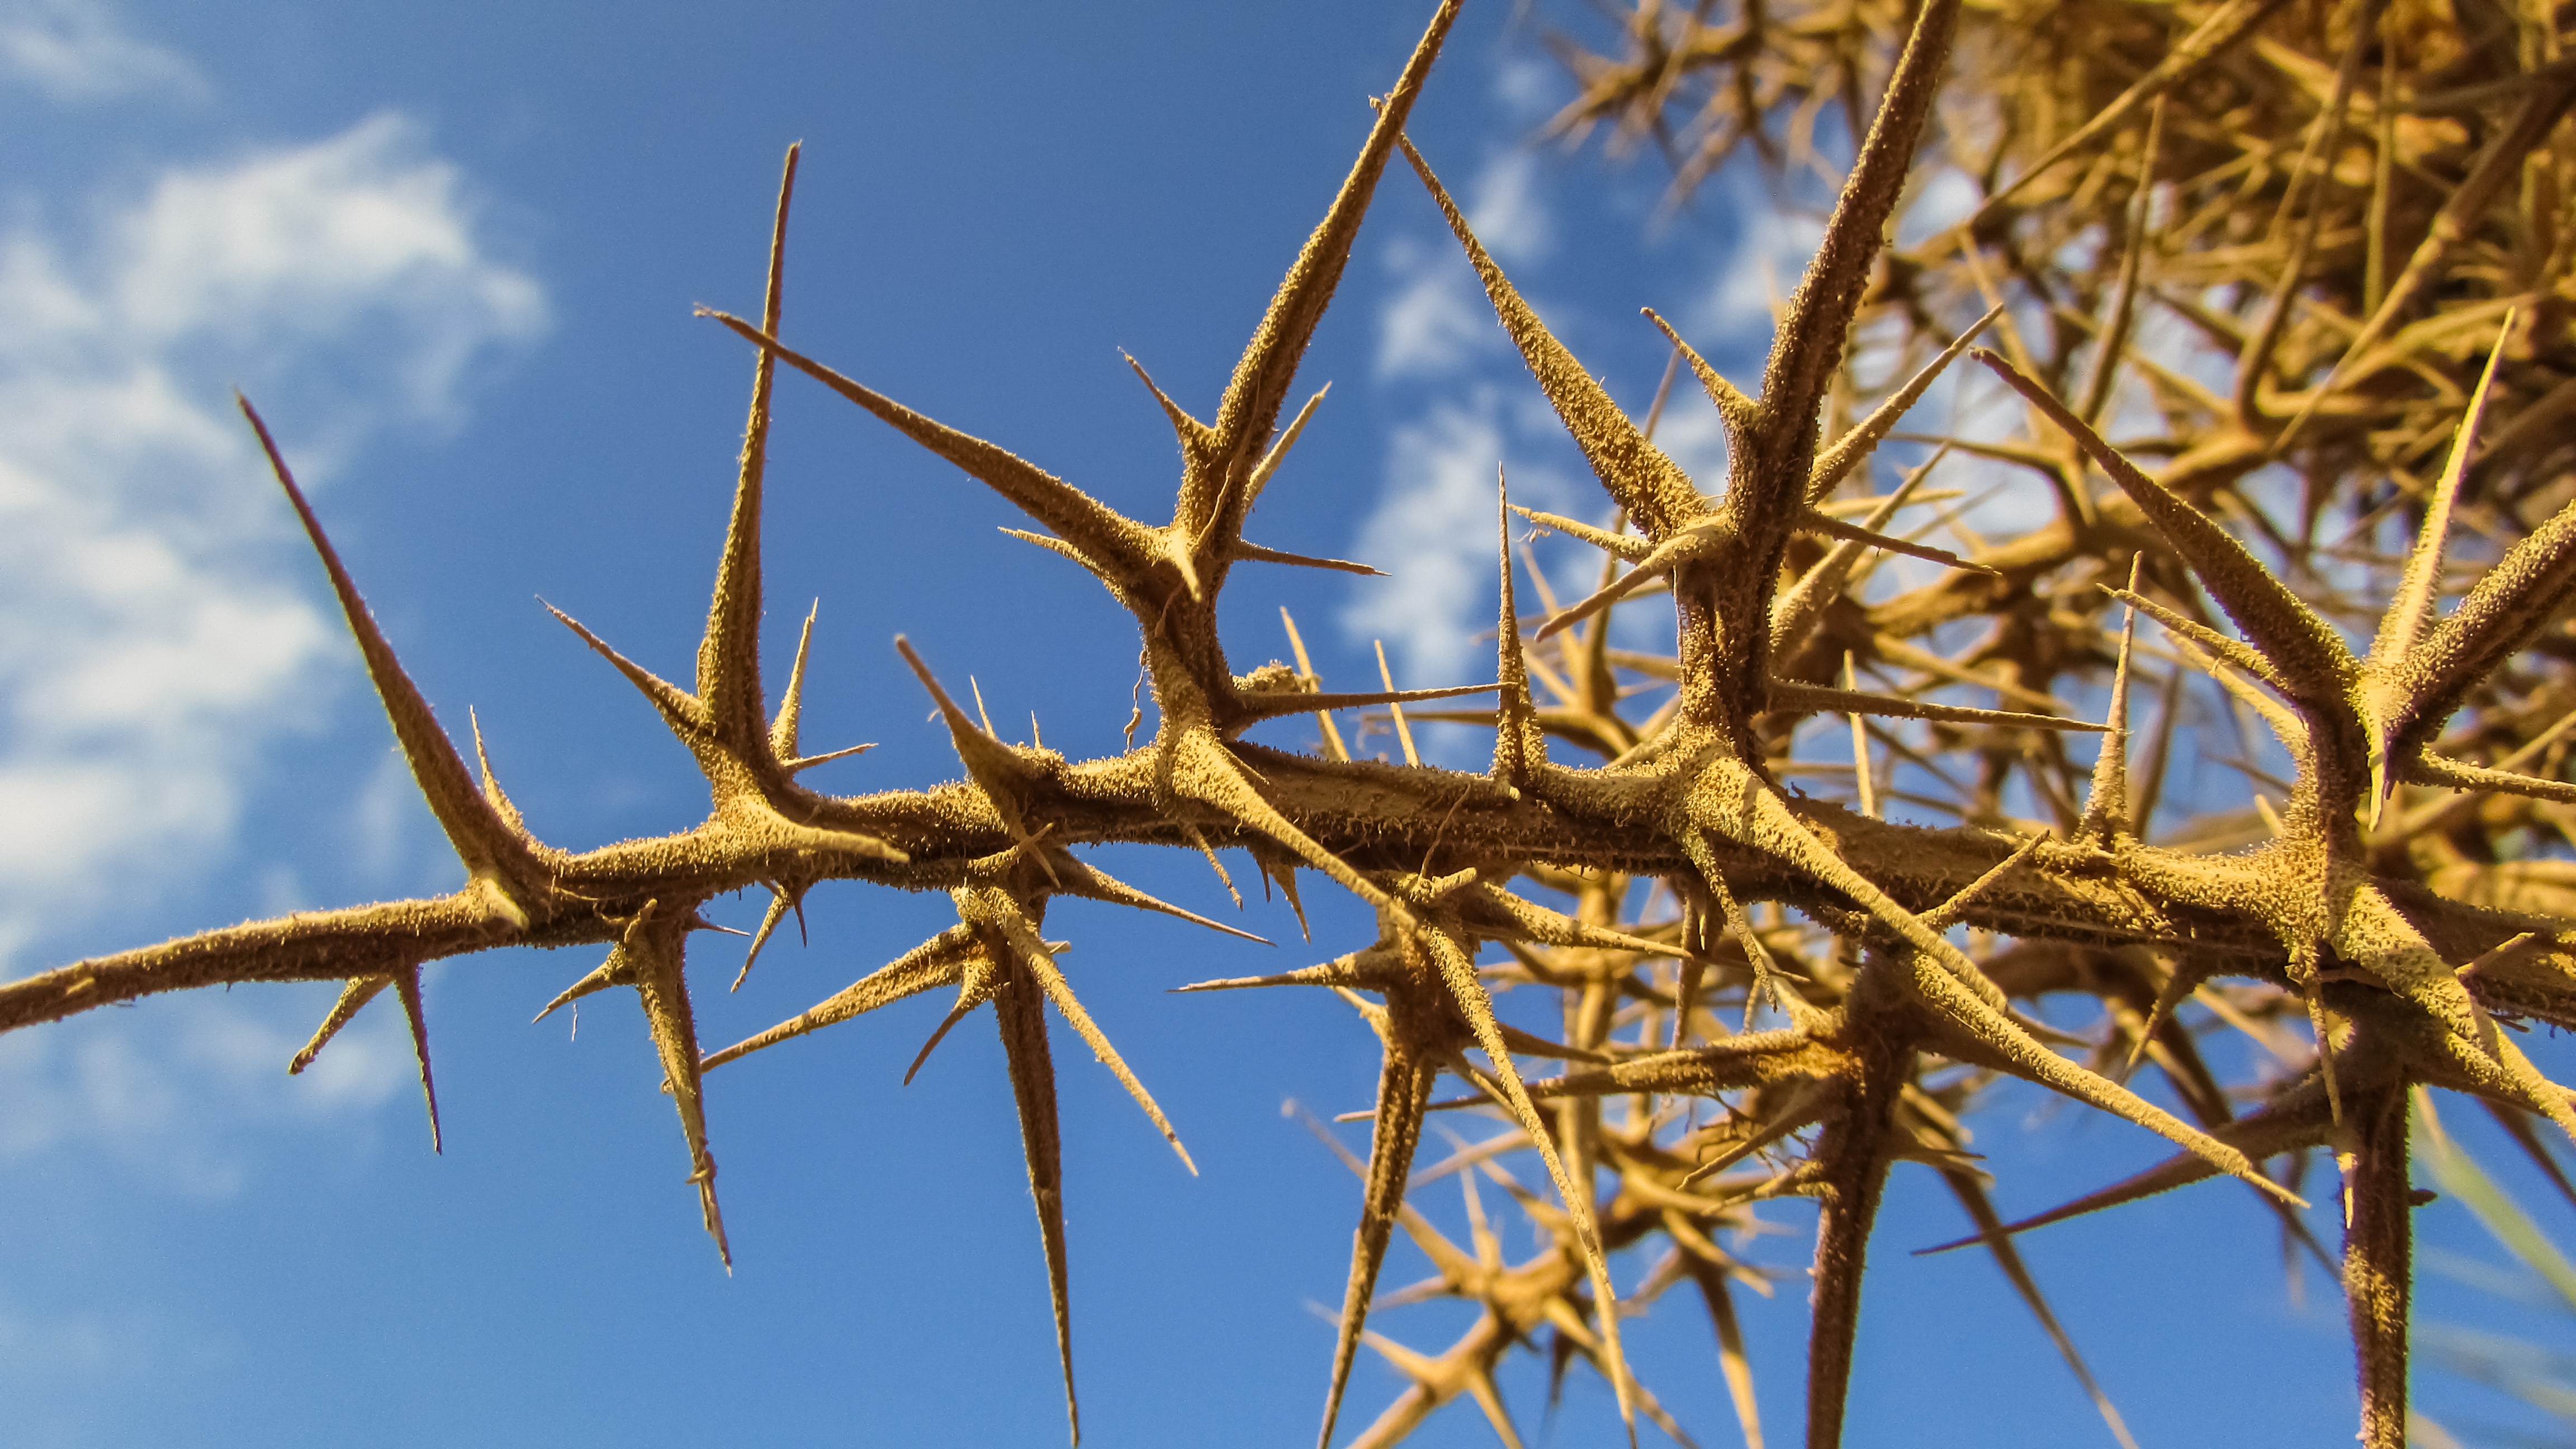
tree, nature, grass, branch, sharp, plant, sky, prairie, sunlight, leaf, flower, wind, frost, autumn, spike, twig, thorns, painful, grass family, plant stem, woody plant, thorns spines and prickles